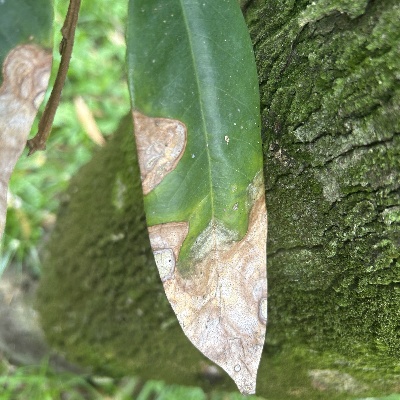
Label: Leaf_Colletotrichum